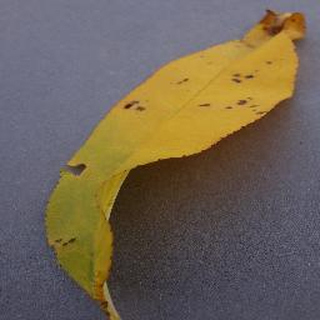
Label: peach_bacterial_spot